West Auckland, New Zealand

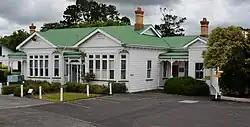
Corban Estate Arts Centre, a former vineyard in West Auckland

In 1844, of land at Te Atatū and Henderson were sold to Thomas Henderson and John Macfarlane, who established a kauri logging sawmill on Te Wai-o-Pareira / Henderson Creek. Communities developed around the kauri logging business at Riverhead and Helensville, which were later important trade centres for the kauri gum industry that developed in the Waitākere Ranges foothills. Between 1840 and 1940, 23 timber mills worked the Waitākere Ranges, felling about 120,000 trees. By the 1920s there was little kauri forest left in the Waitākeres, and the area continued to be used to search for kauri gum until the early 20th century.